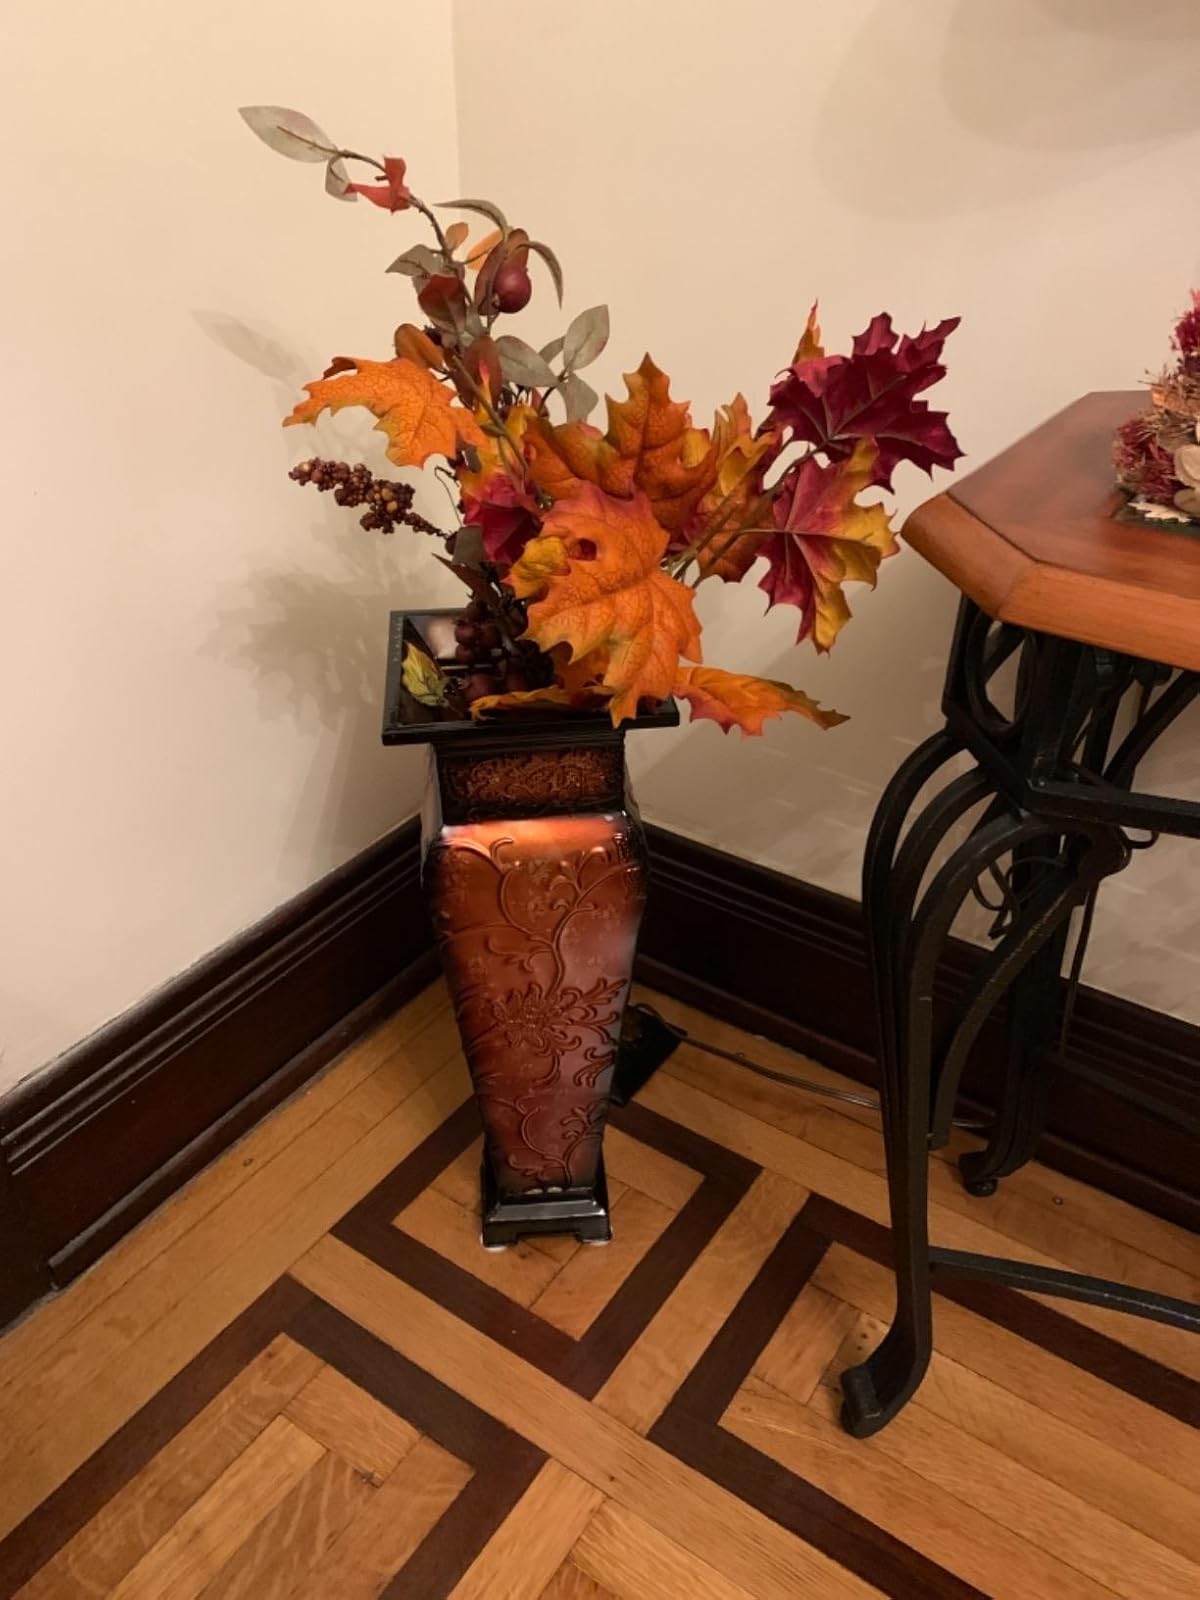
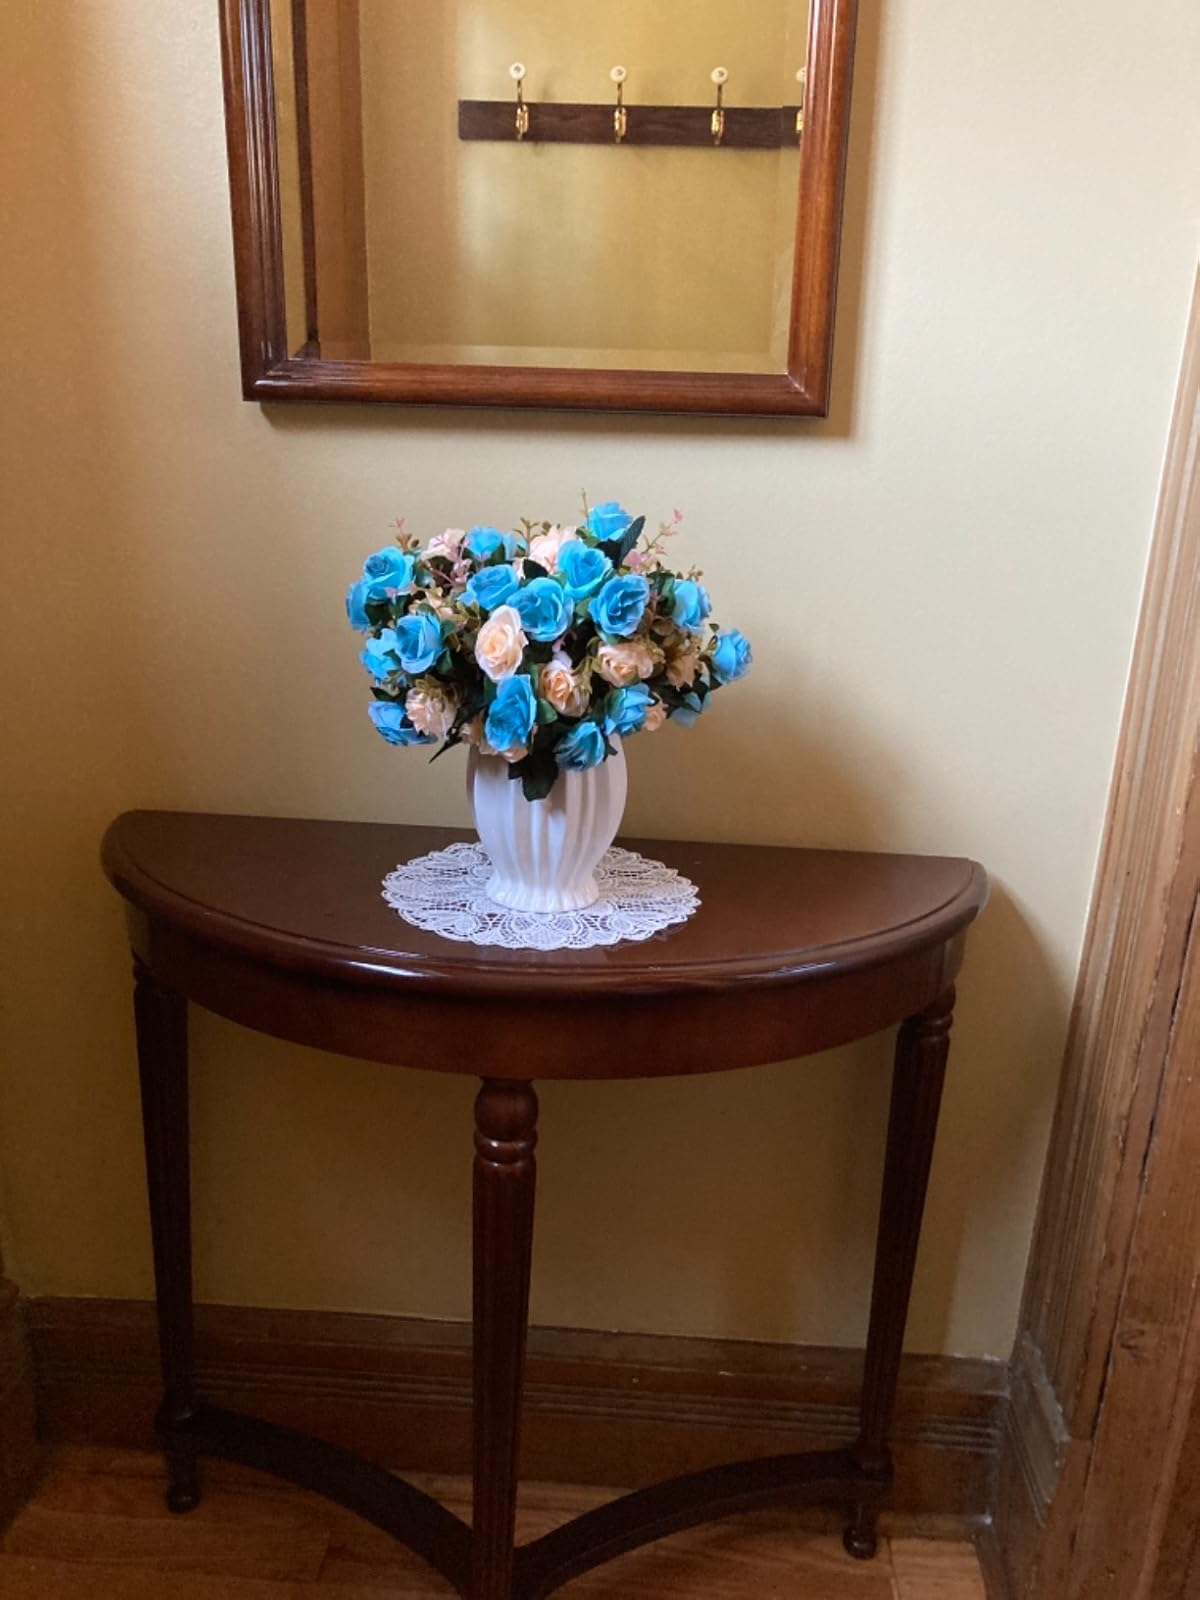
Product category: vase
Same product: no